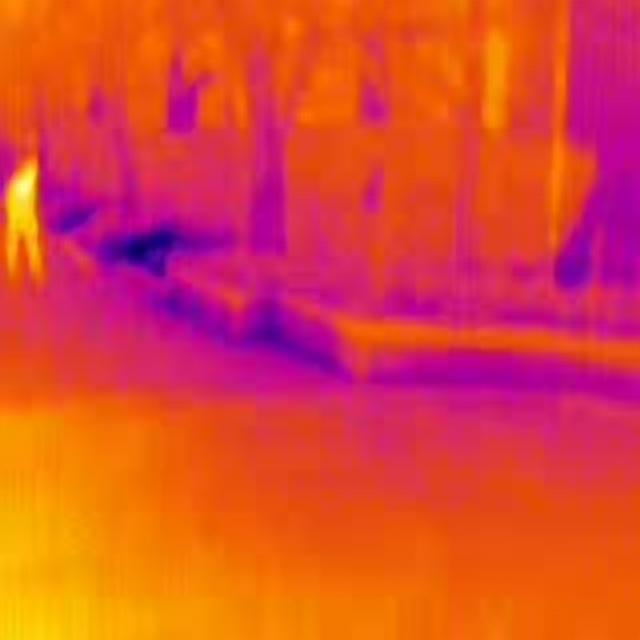
Detected objects:
label: person